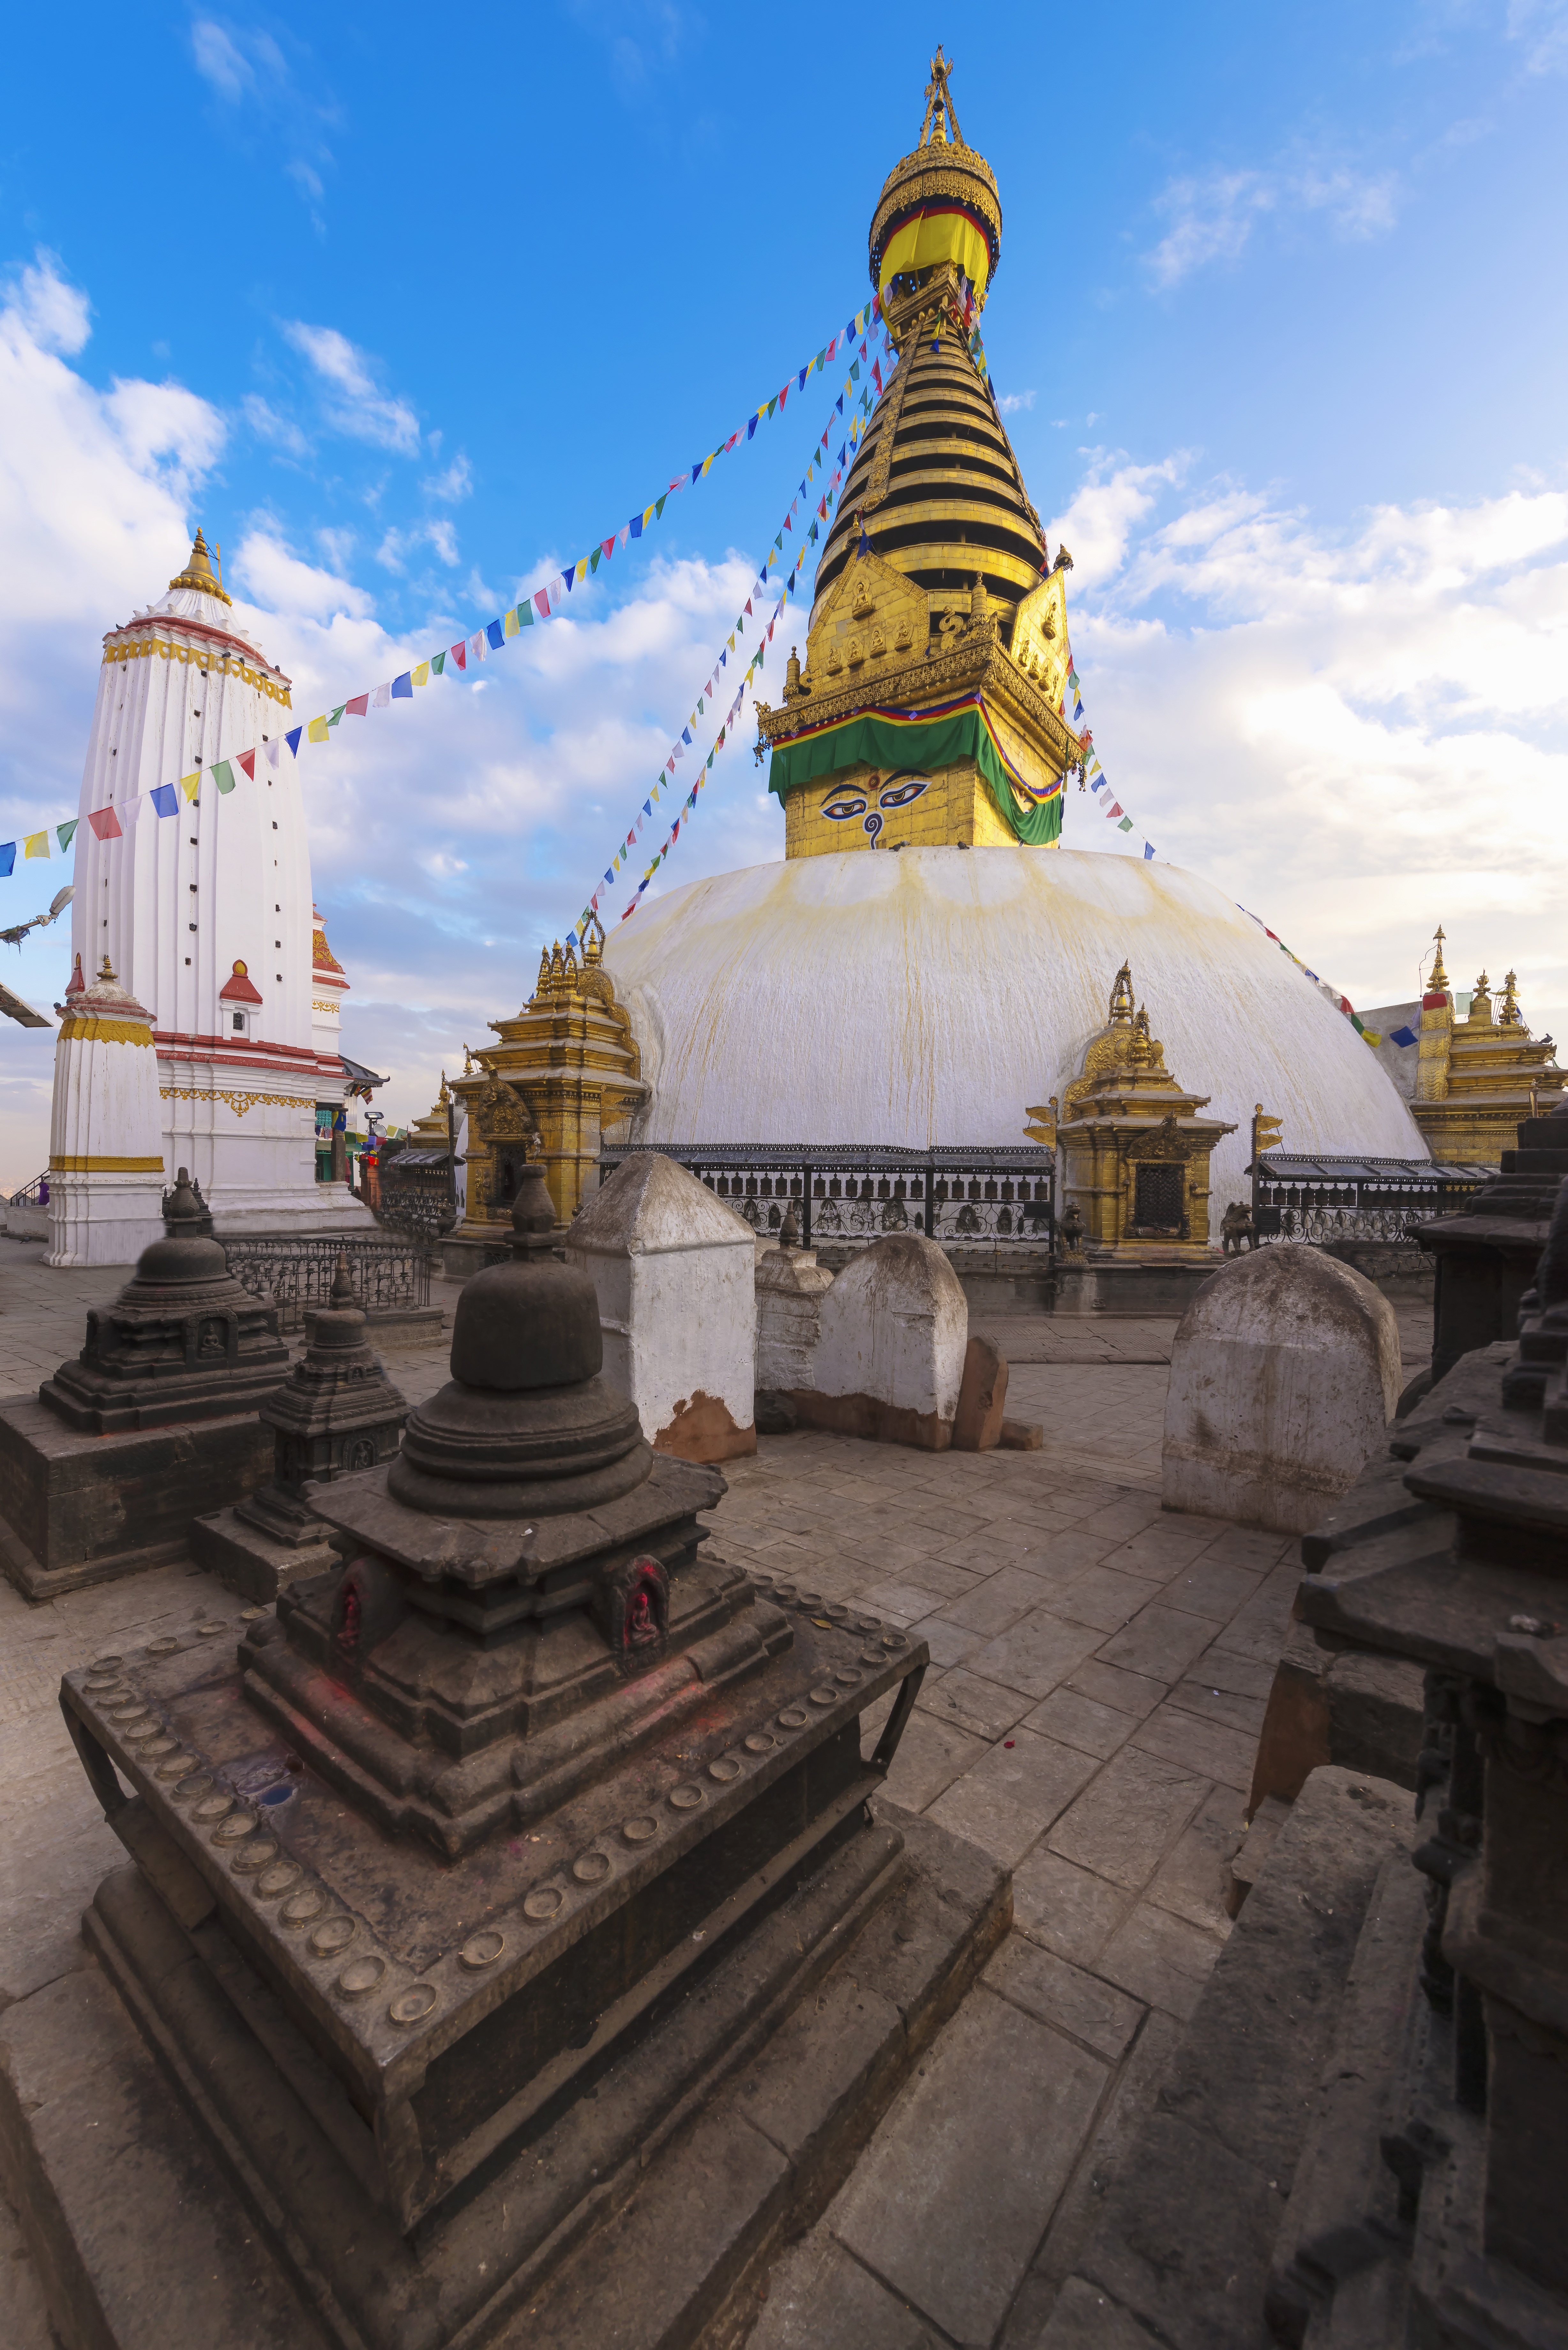
architecture, building, monument, golden, tower, buddhism, religion, asia, landmark, cathedral, place of worship, temple, eye, buddha, deity, history, ohm, heritage, sacred, core zone, pagoda, stupa, wat, kathmandu, meiji jingu shrine, the guards, hindu temple, historic site, the largest, the flag, country nepal, a prayer, ancient history